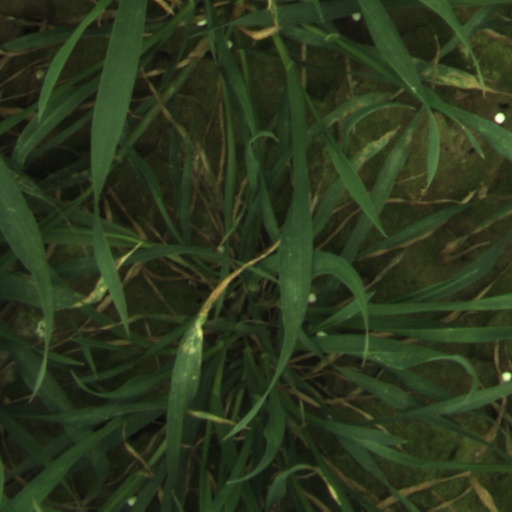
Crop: wheat